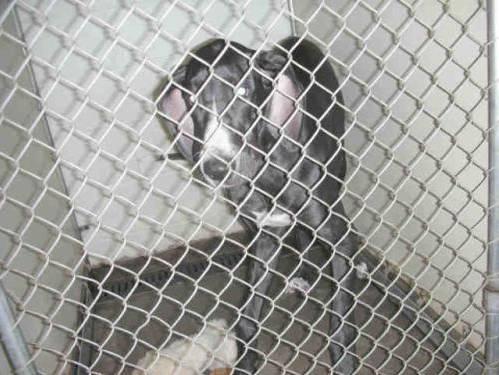
dog